Japanese cruiser Kasagi

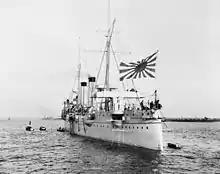
"Kasagi" without guns, before sailing to the UK

The day after she was formally commissioned, the yet-unarmed "Kasagi" participated in a naval review at Philadelphia celebrating the end of the Spanish–American War. For her shakedown cruise in November 1898, "Kasagi" was sailed from Philadelphia directly to Great Britain, where her armament was installed. She arrived at Yokosuka Naval District on 16 May 1899. Future admiral Yamashita Gentarō served as executive officer on "Kasagi" between 1899 and 1900.